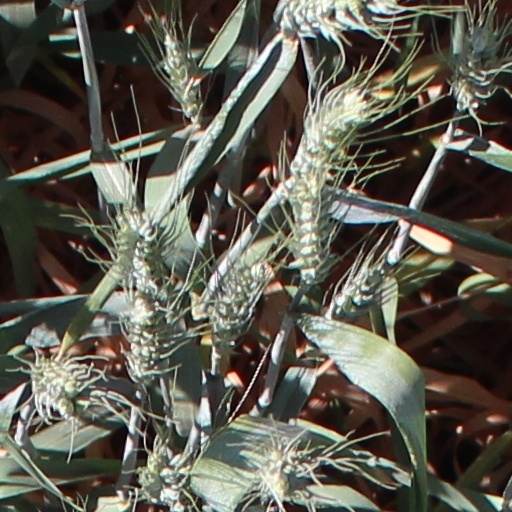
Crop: wheat